Fons Pelser

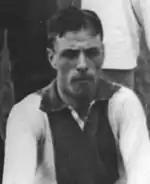
Pelser wearing the Ajax kit

Alphonsius Johannes Maria Pelser, known as Fons Pelser, (28 December 1893 – 2 July 1974) was a Dutch footballer.